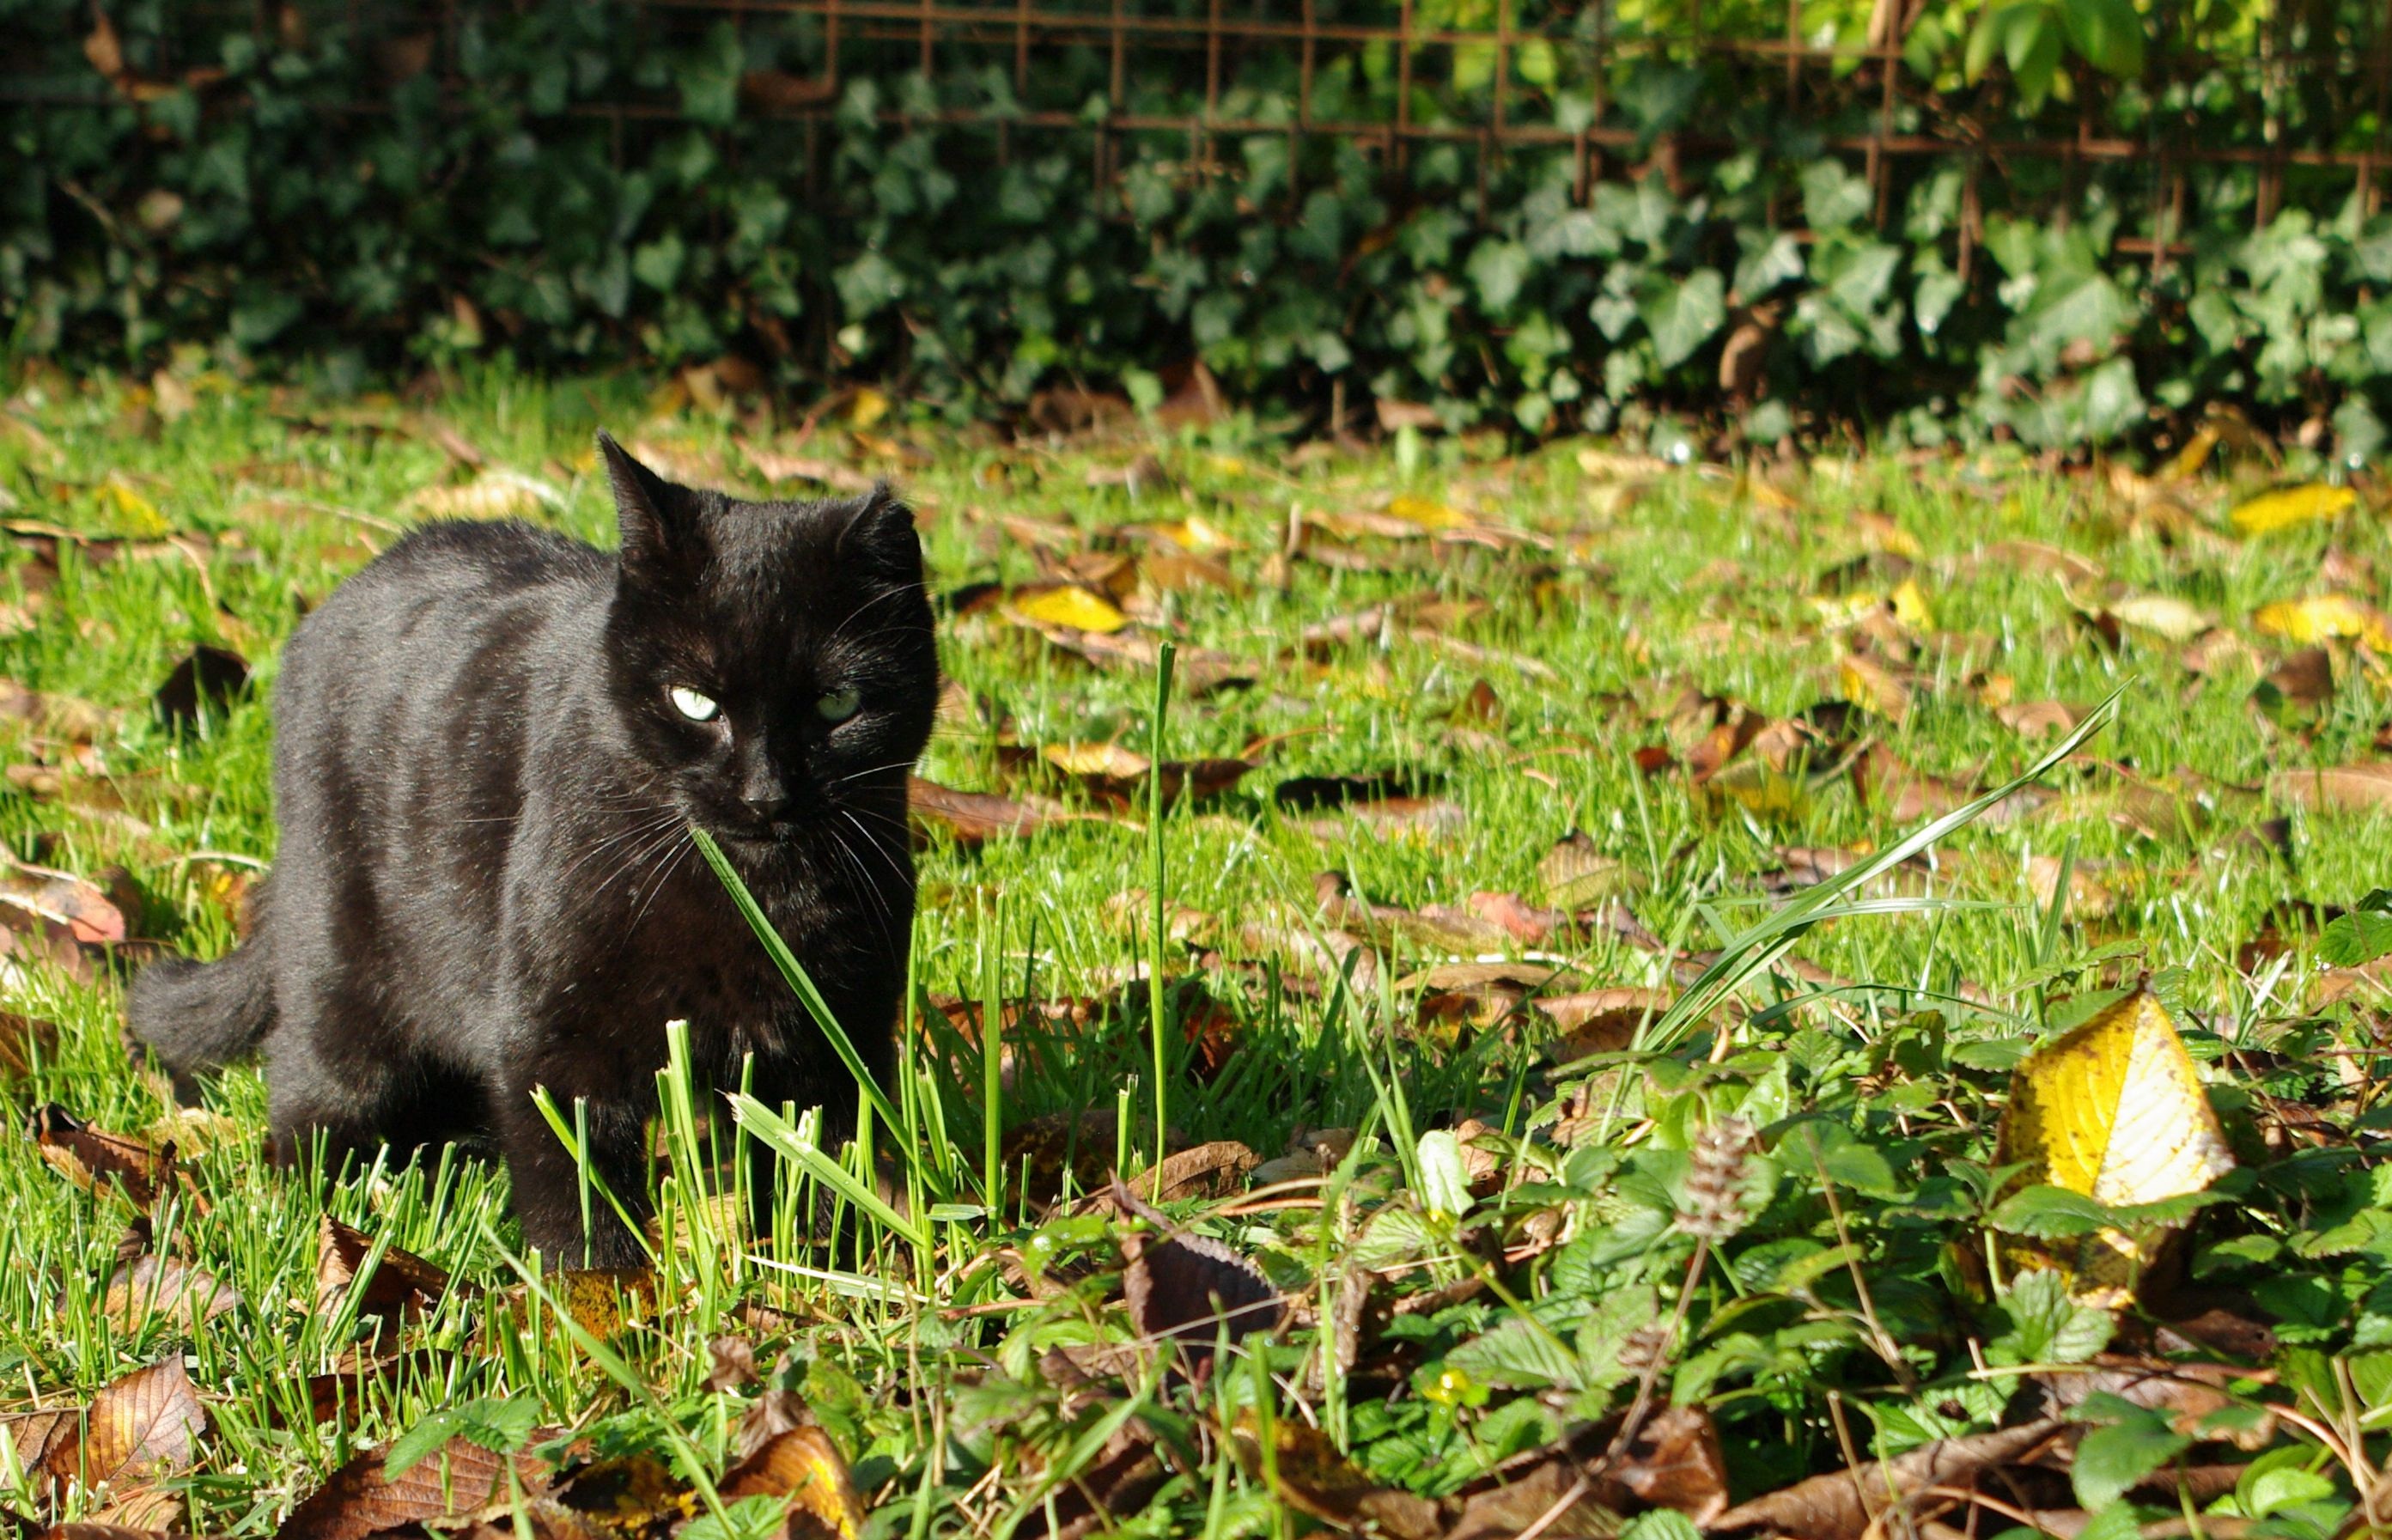
grass, leaf, flower, wildlife, jungle, cat, autumn, feline, mammal, black cat, black, garden, fauna, vertebrate, small to medium sized cats, cat like mammal